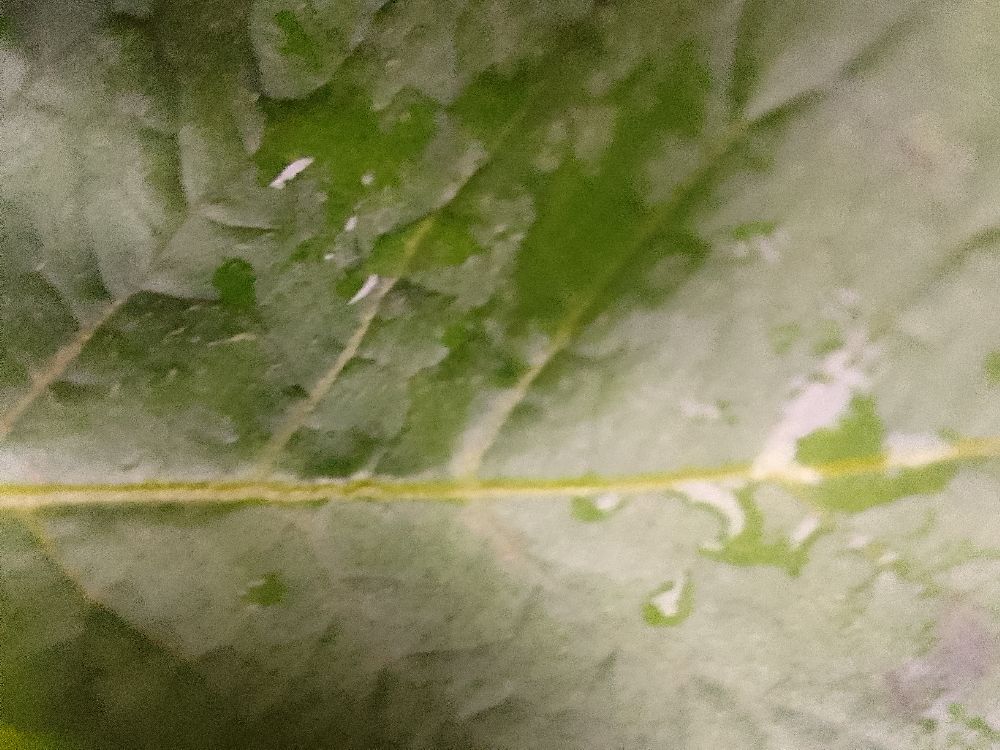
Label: Healthy